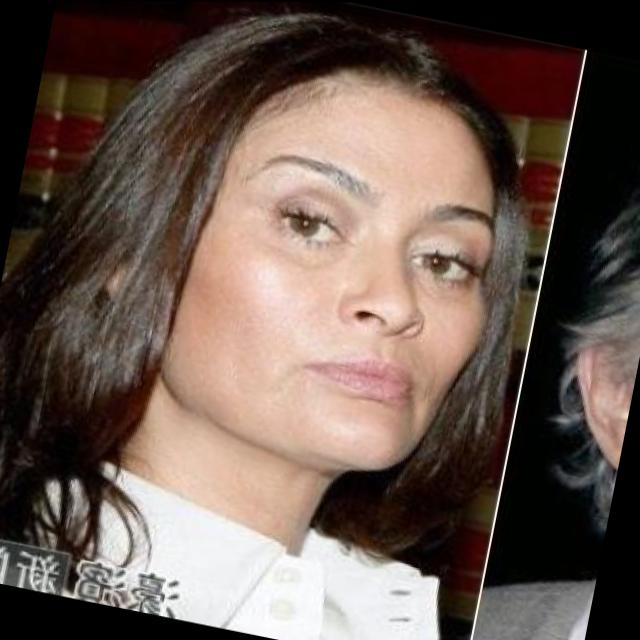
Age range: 21-44